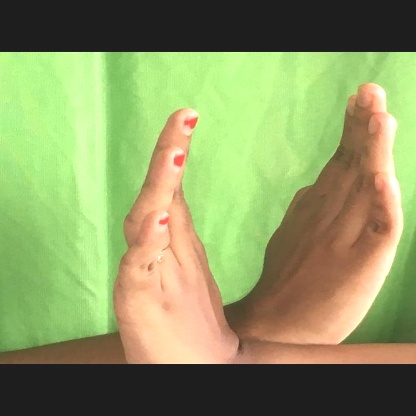
Mudra: Swastikam